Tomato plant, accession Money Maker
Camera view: tilt-top (135 deg); turntable rotation: 90 degrees
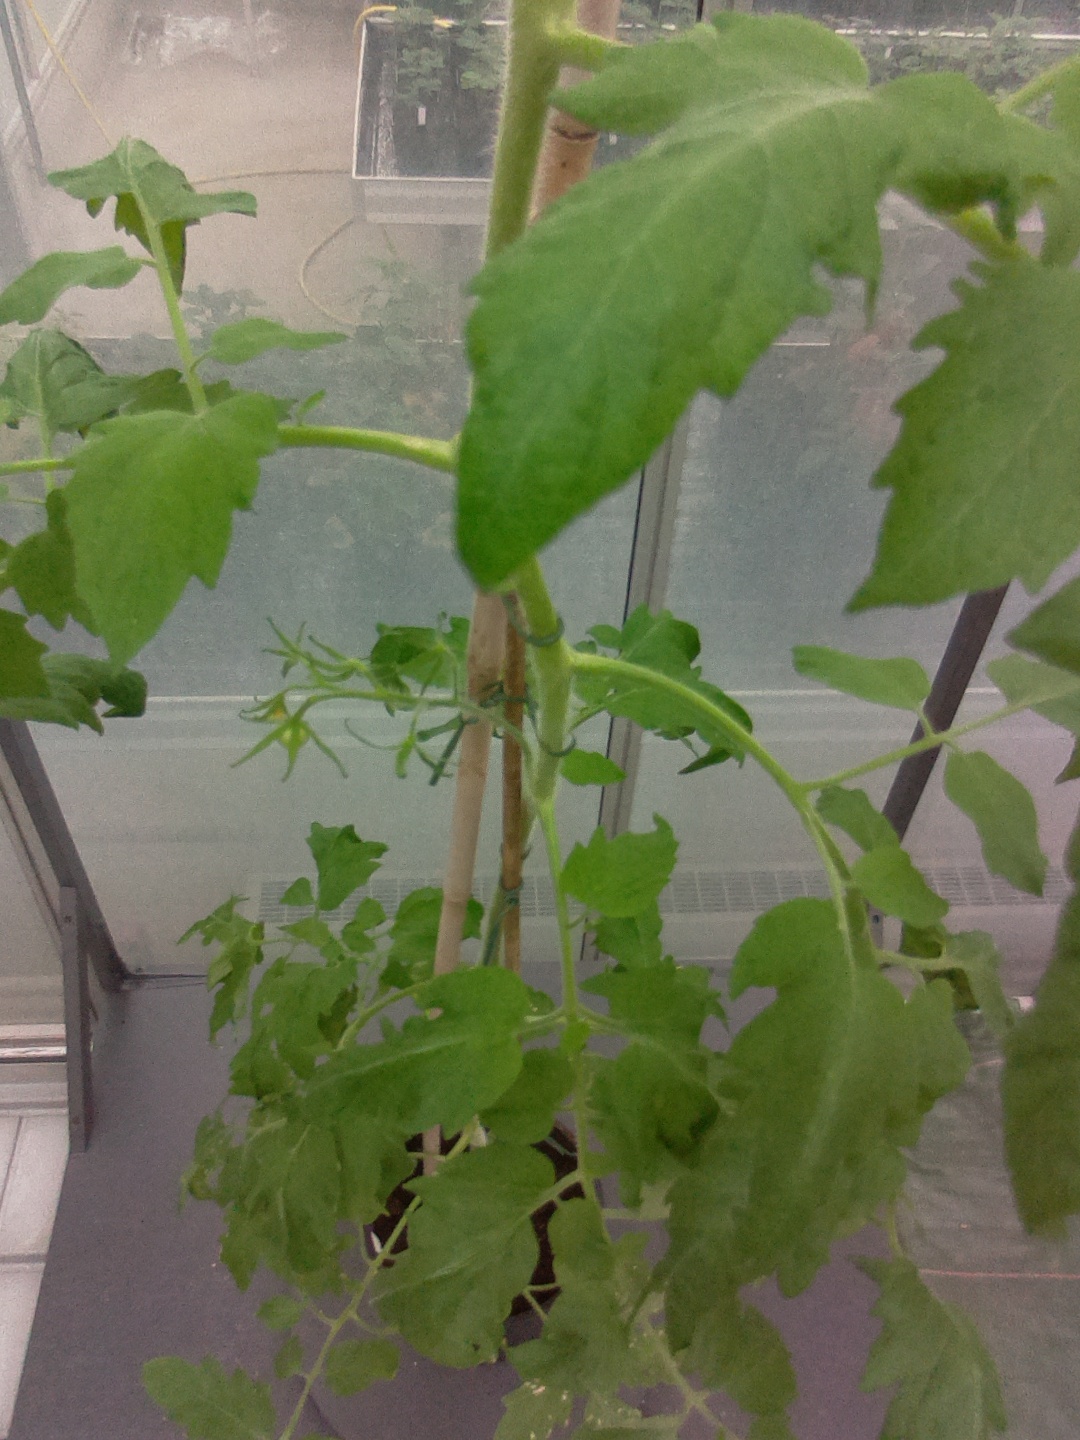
BBCH growth stage 70: Fruits at the main stem or branches visibles